Joysticks (film)

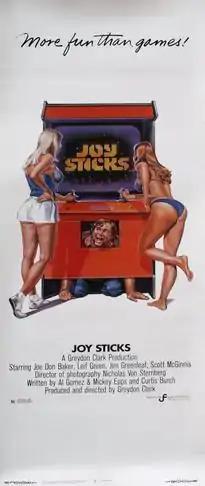

Joysticks is a 1983 American comedy film directed by Greydon Clark.